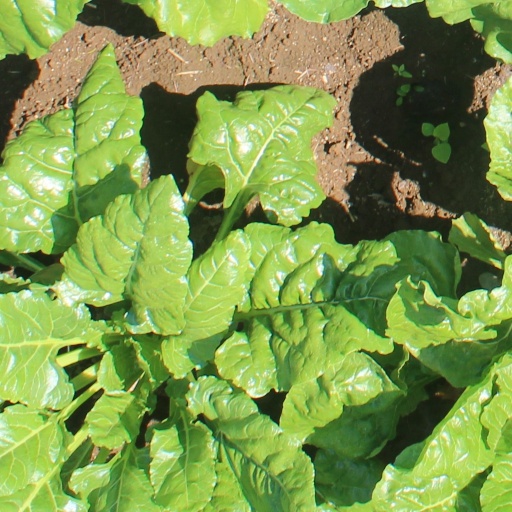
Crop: sugar beet